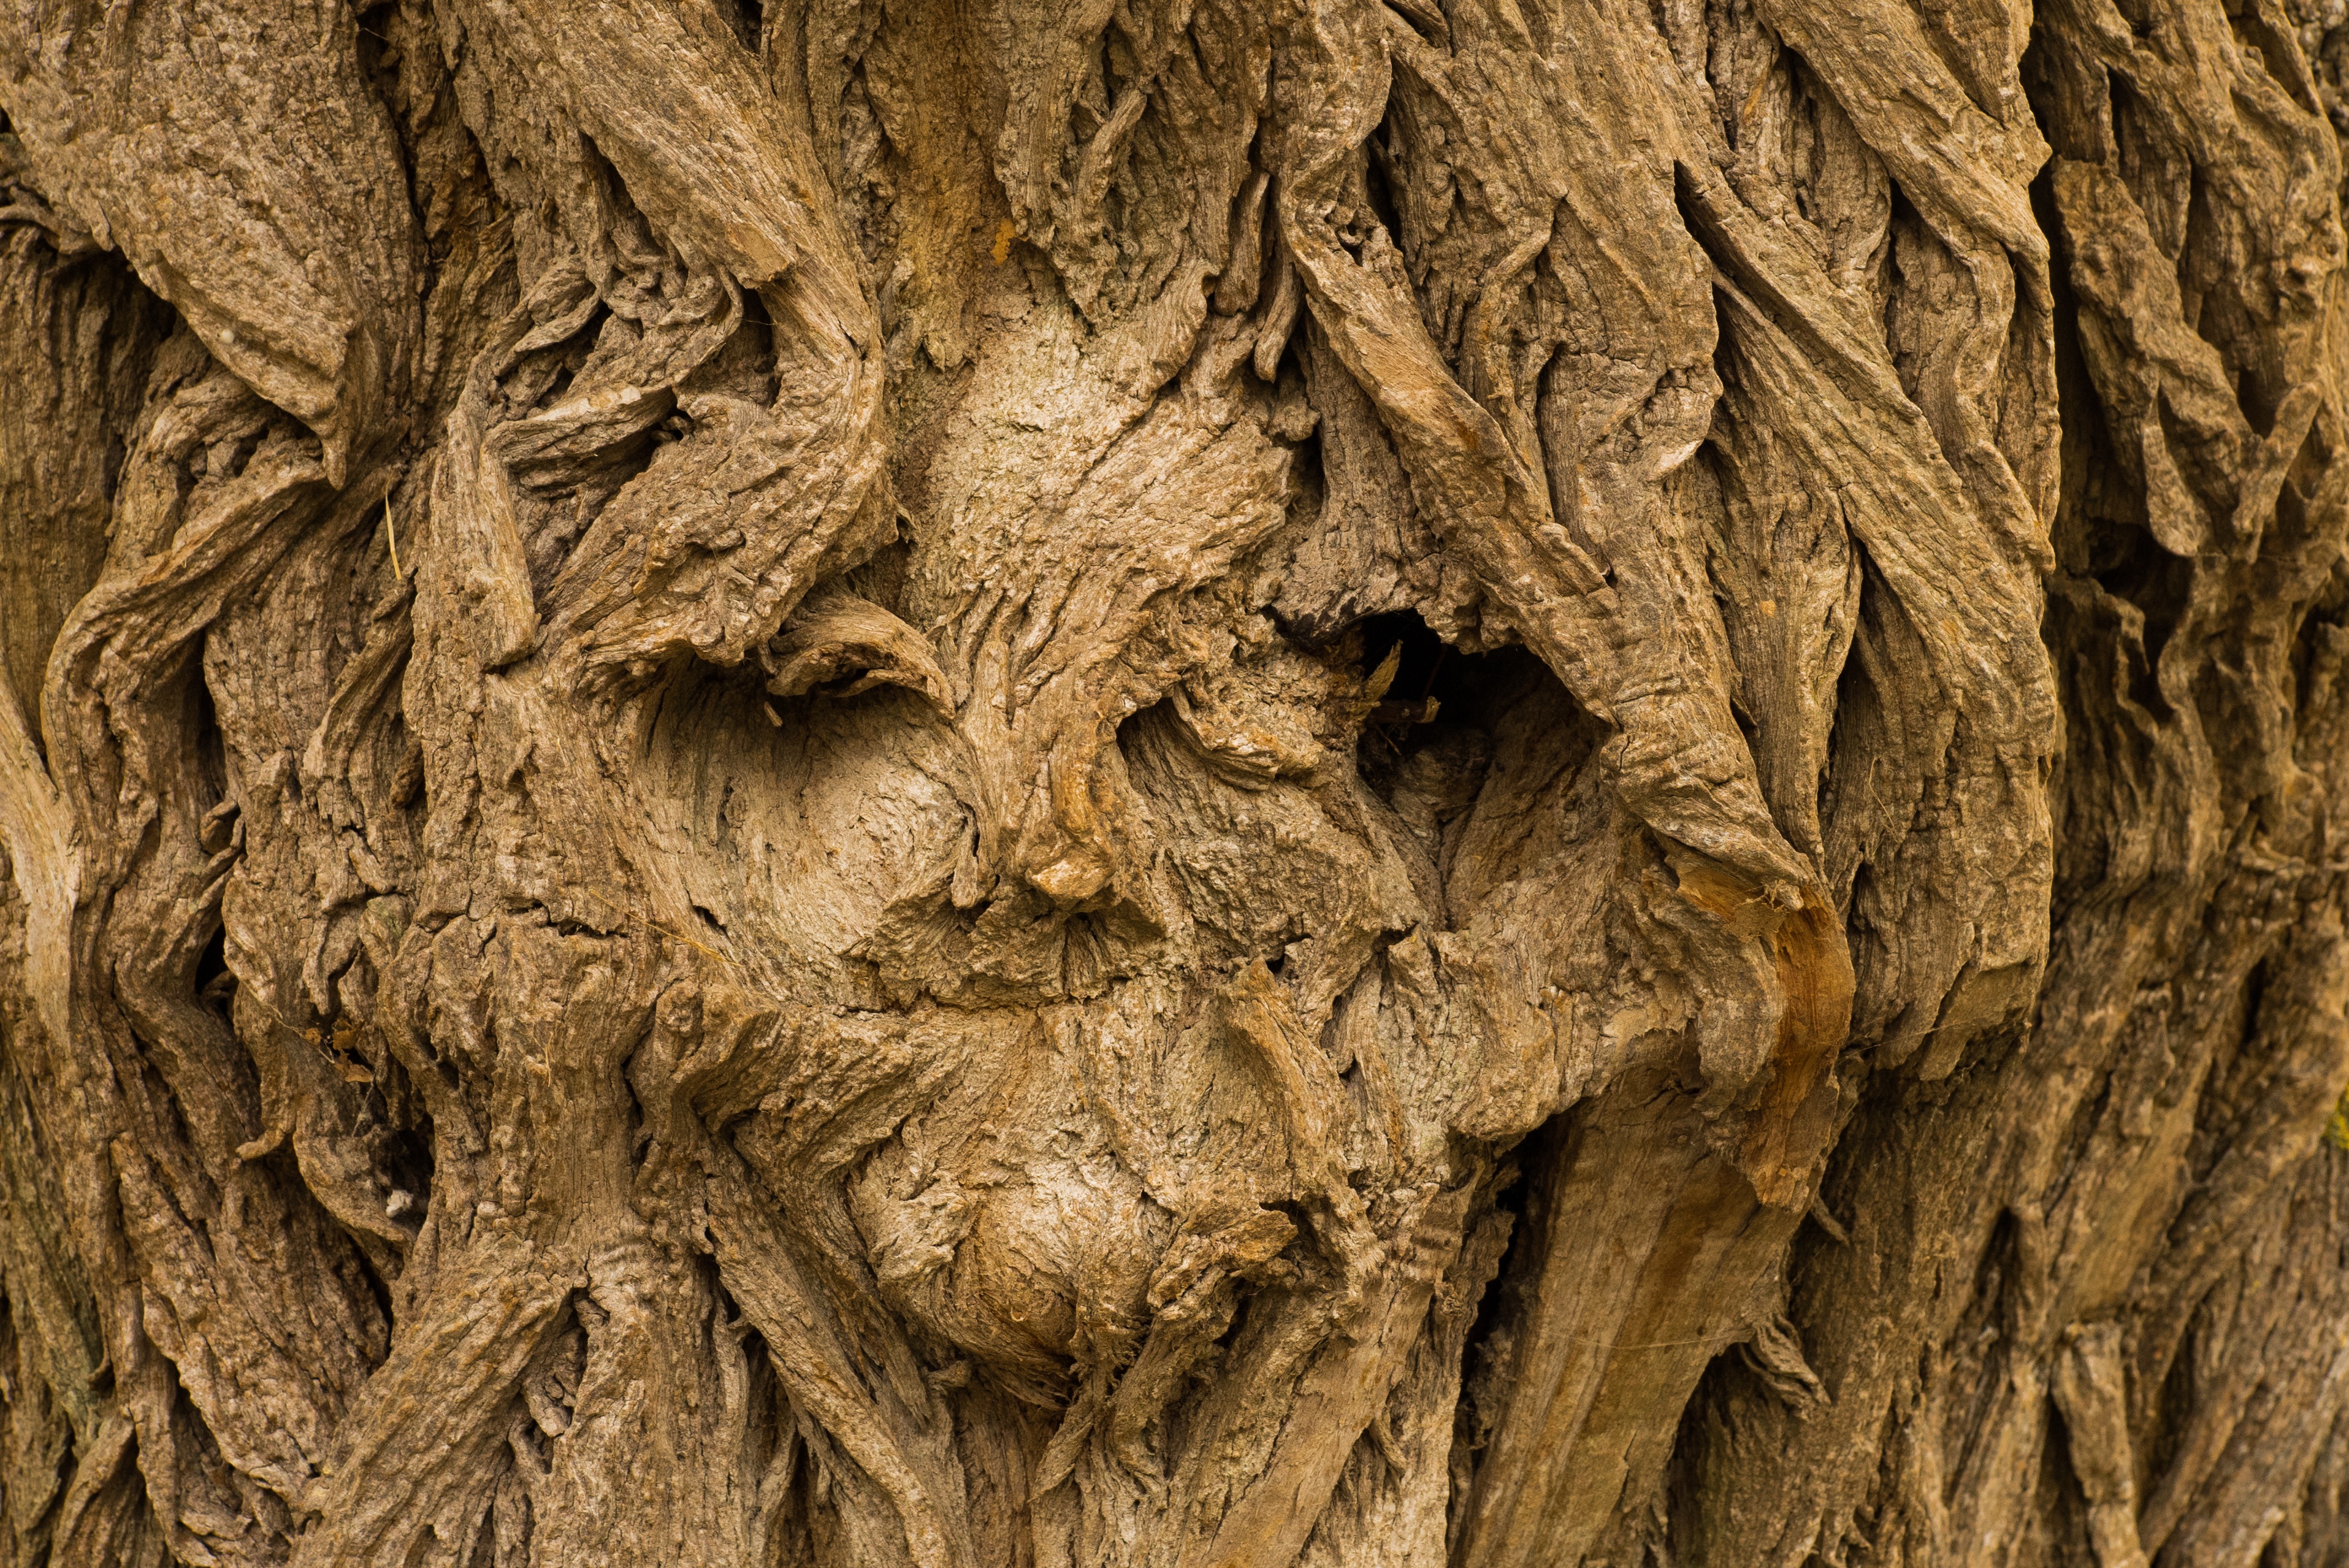
man, landscape, tree, nature, forest, branch, structure, plant, wood, woman, texture, leaf, trunk, old, mystical, bark, wildlife, log, portrait, artwork, weathered, root, face, eyes, art, background, temple, head, funny, monster, crazy, weird, creepy, see, surreal, carving, spirit, tree bark, fash, desktop background, tree face, tree spirit, forest spirit, root face, ancient history, woody plant, forest spirits